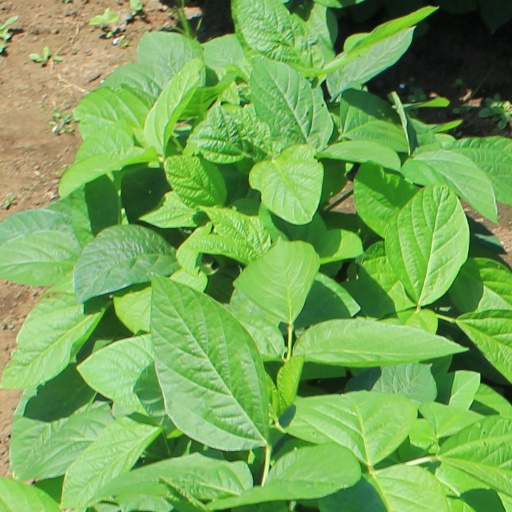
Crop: soybean